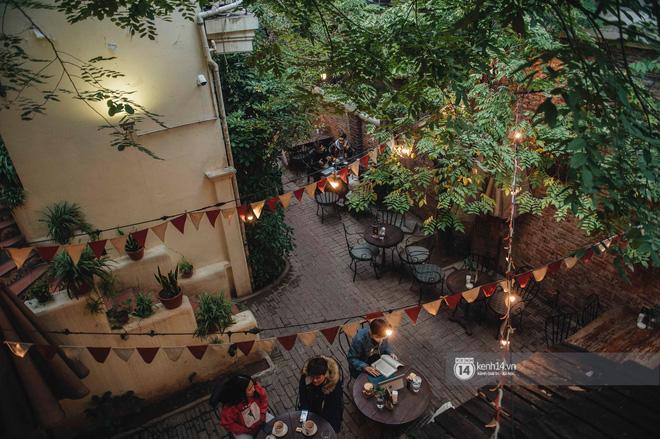
có năm người đang ngồi uống nước